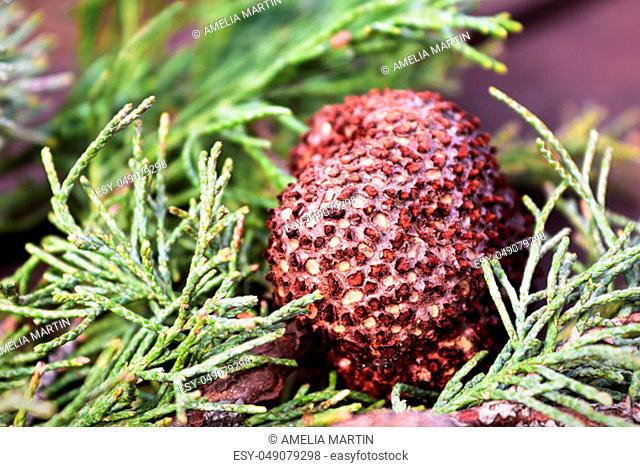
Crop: apple
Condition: rust